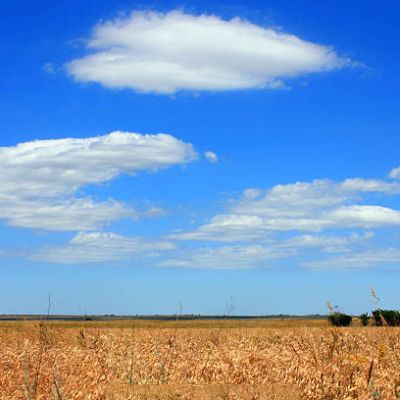
Cloud type: Cirrostratus (Cs)